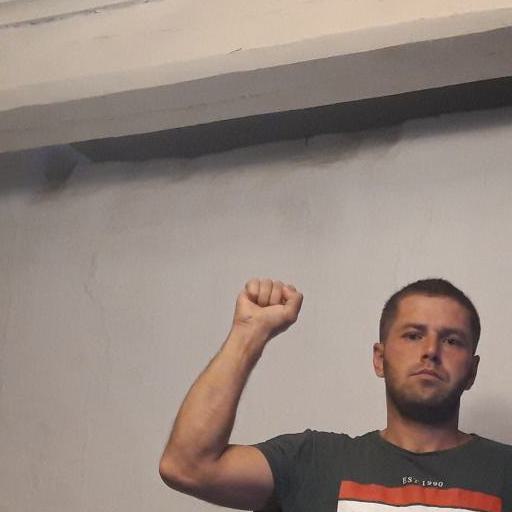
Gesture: fist